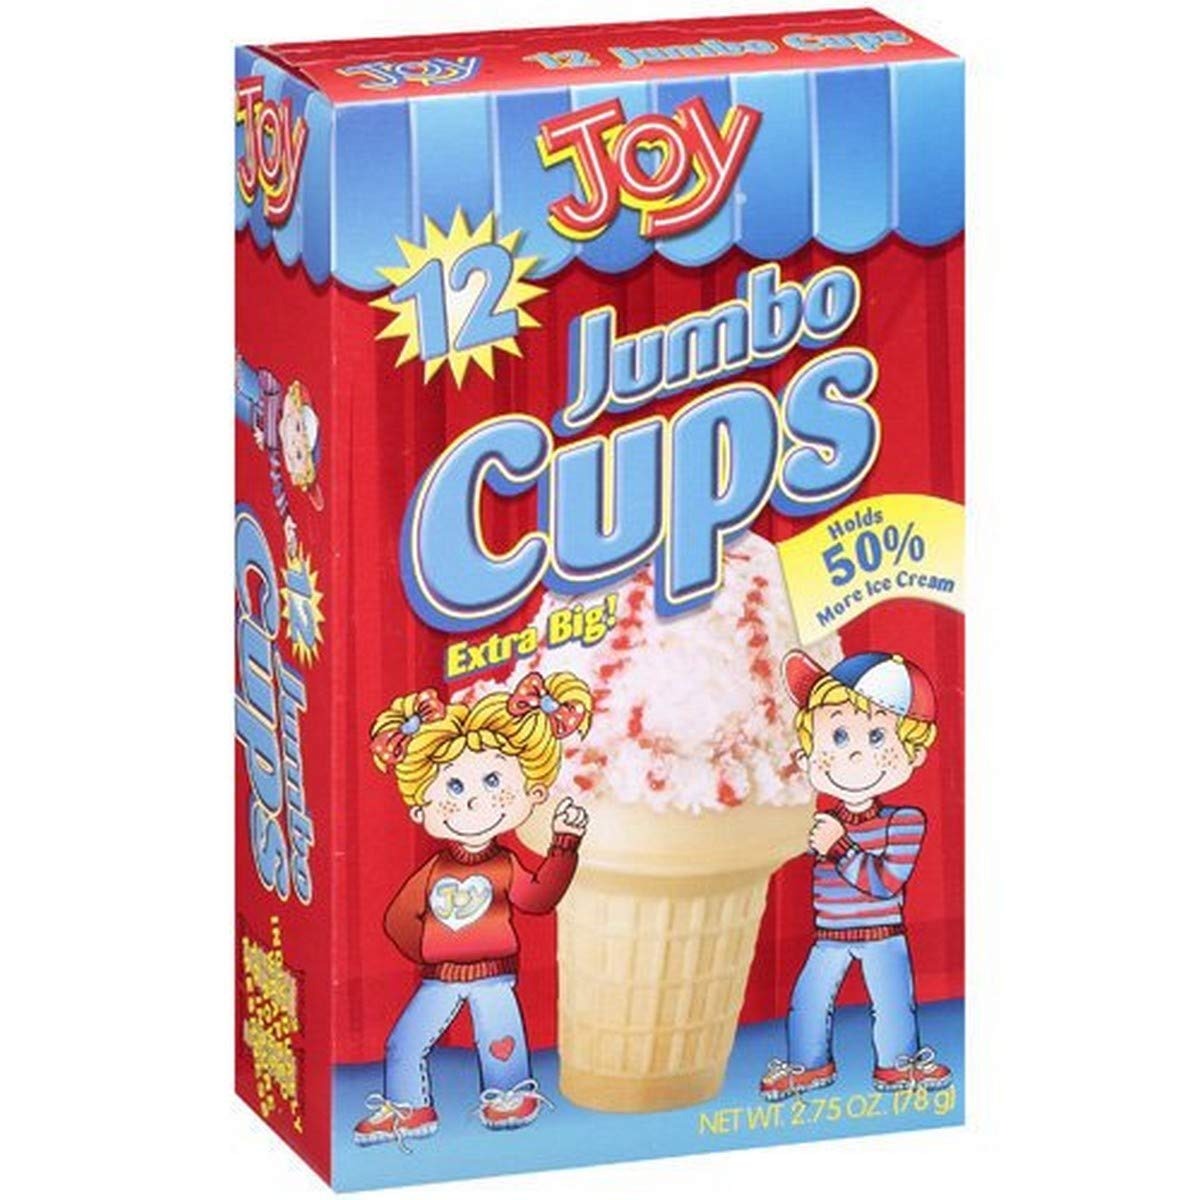
Item Name: JOY JUMBO CAKE ICE CREAM CONES 2.75 OZ
Bullet Point 1: Kosher
Bullet Point 2: Extra Large
Bullet Point 3: oy cone company, an independent, partly family-owned & partly employee- owned business, has practiced the art Of cone baking for over 90 years.
Bullet Point 4: Country of origin is United States
Value: 33.0
Unit: Ounce

Price: 2.99